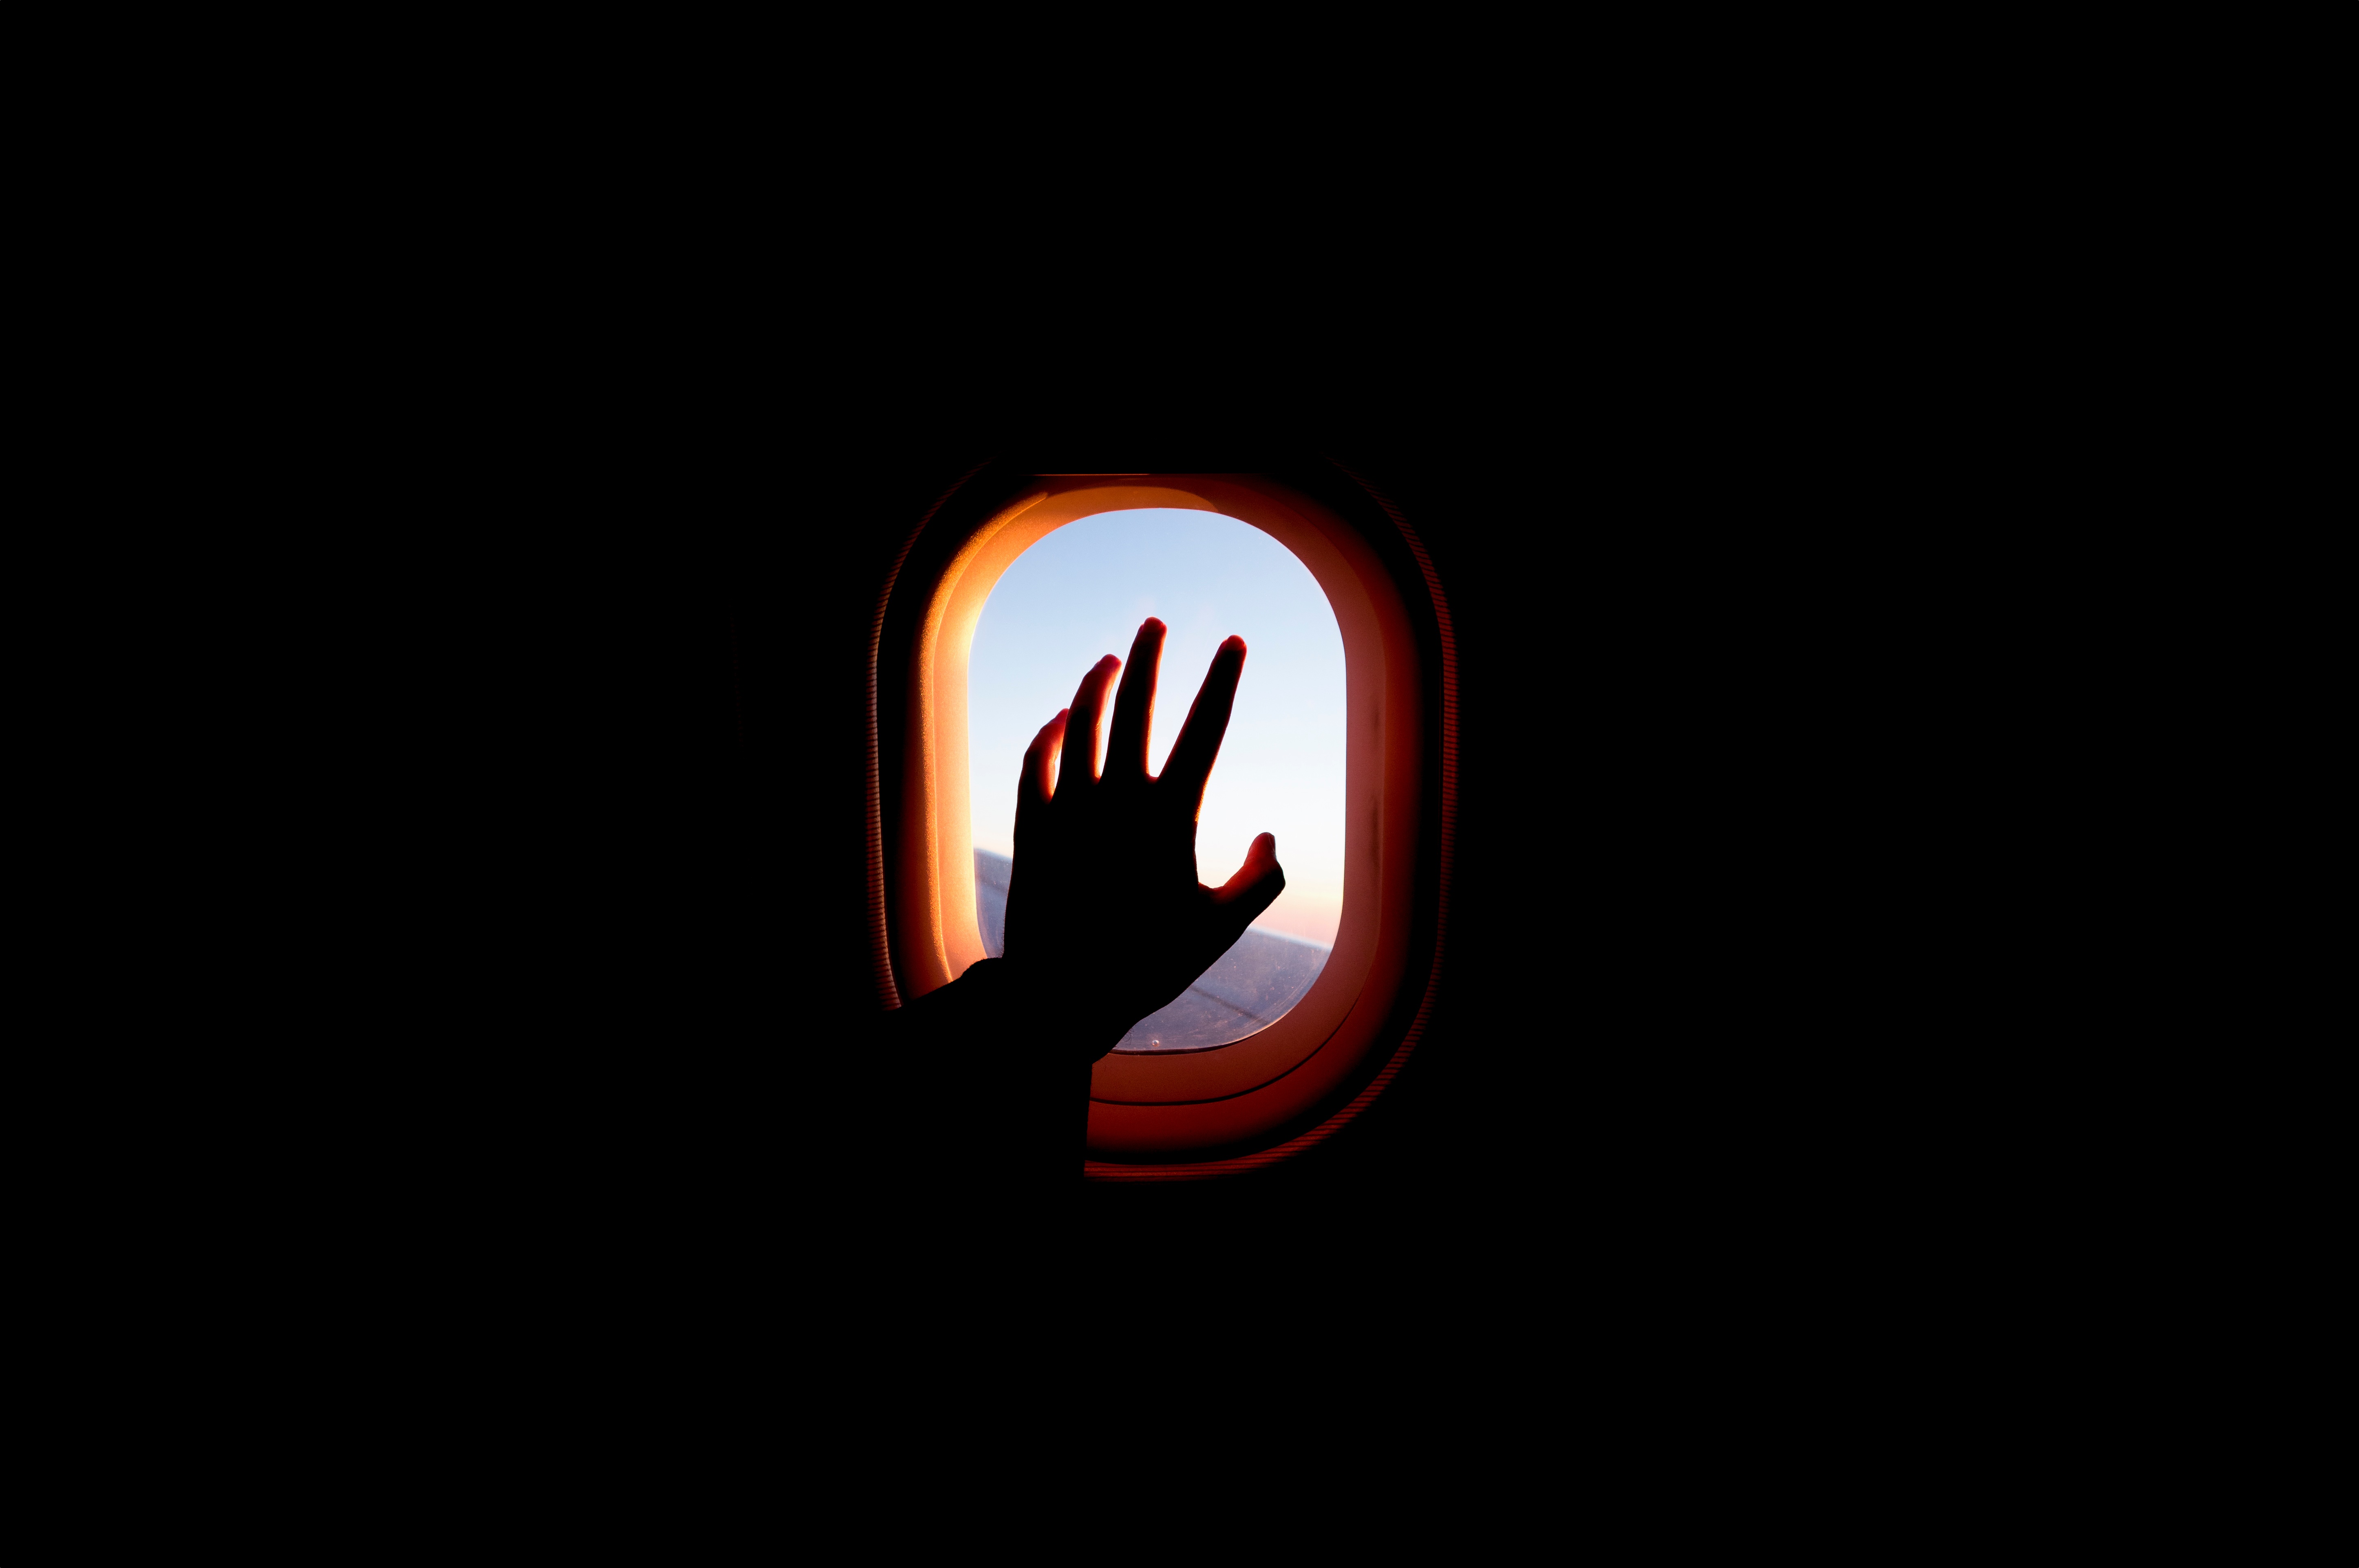
number, darkness, brand, font, illustration, logo, text, screenshot, computer wallpaper